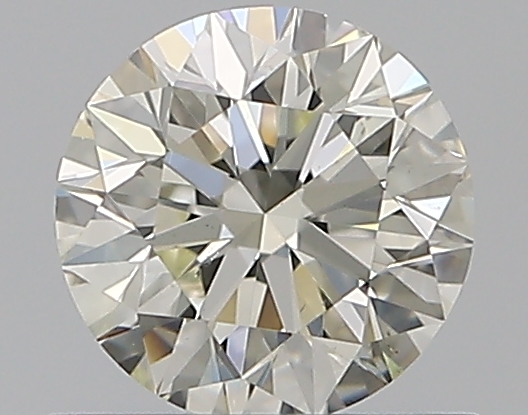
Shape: round
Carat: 0.56
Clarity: SI1
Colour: L
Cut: EX
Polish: EX
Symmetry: EX
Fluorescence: F
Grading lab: GIA
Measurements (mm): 5.24 x 5.27 x 3.29